Mikko Lundén

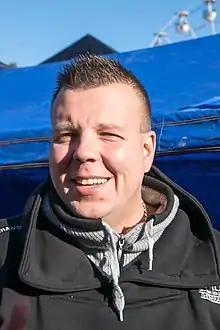

Mikko Markus Lundén is a Finnish politician currently serving in the Parliament of Finland for the Finns Party at the Finland Proper constituency.